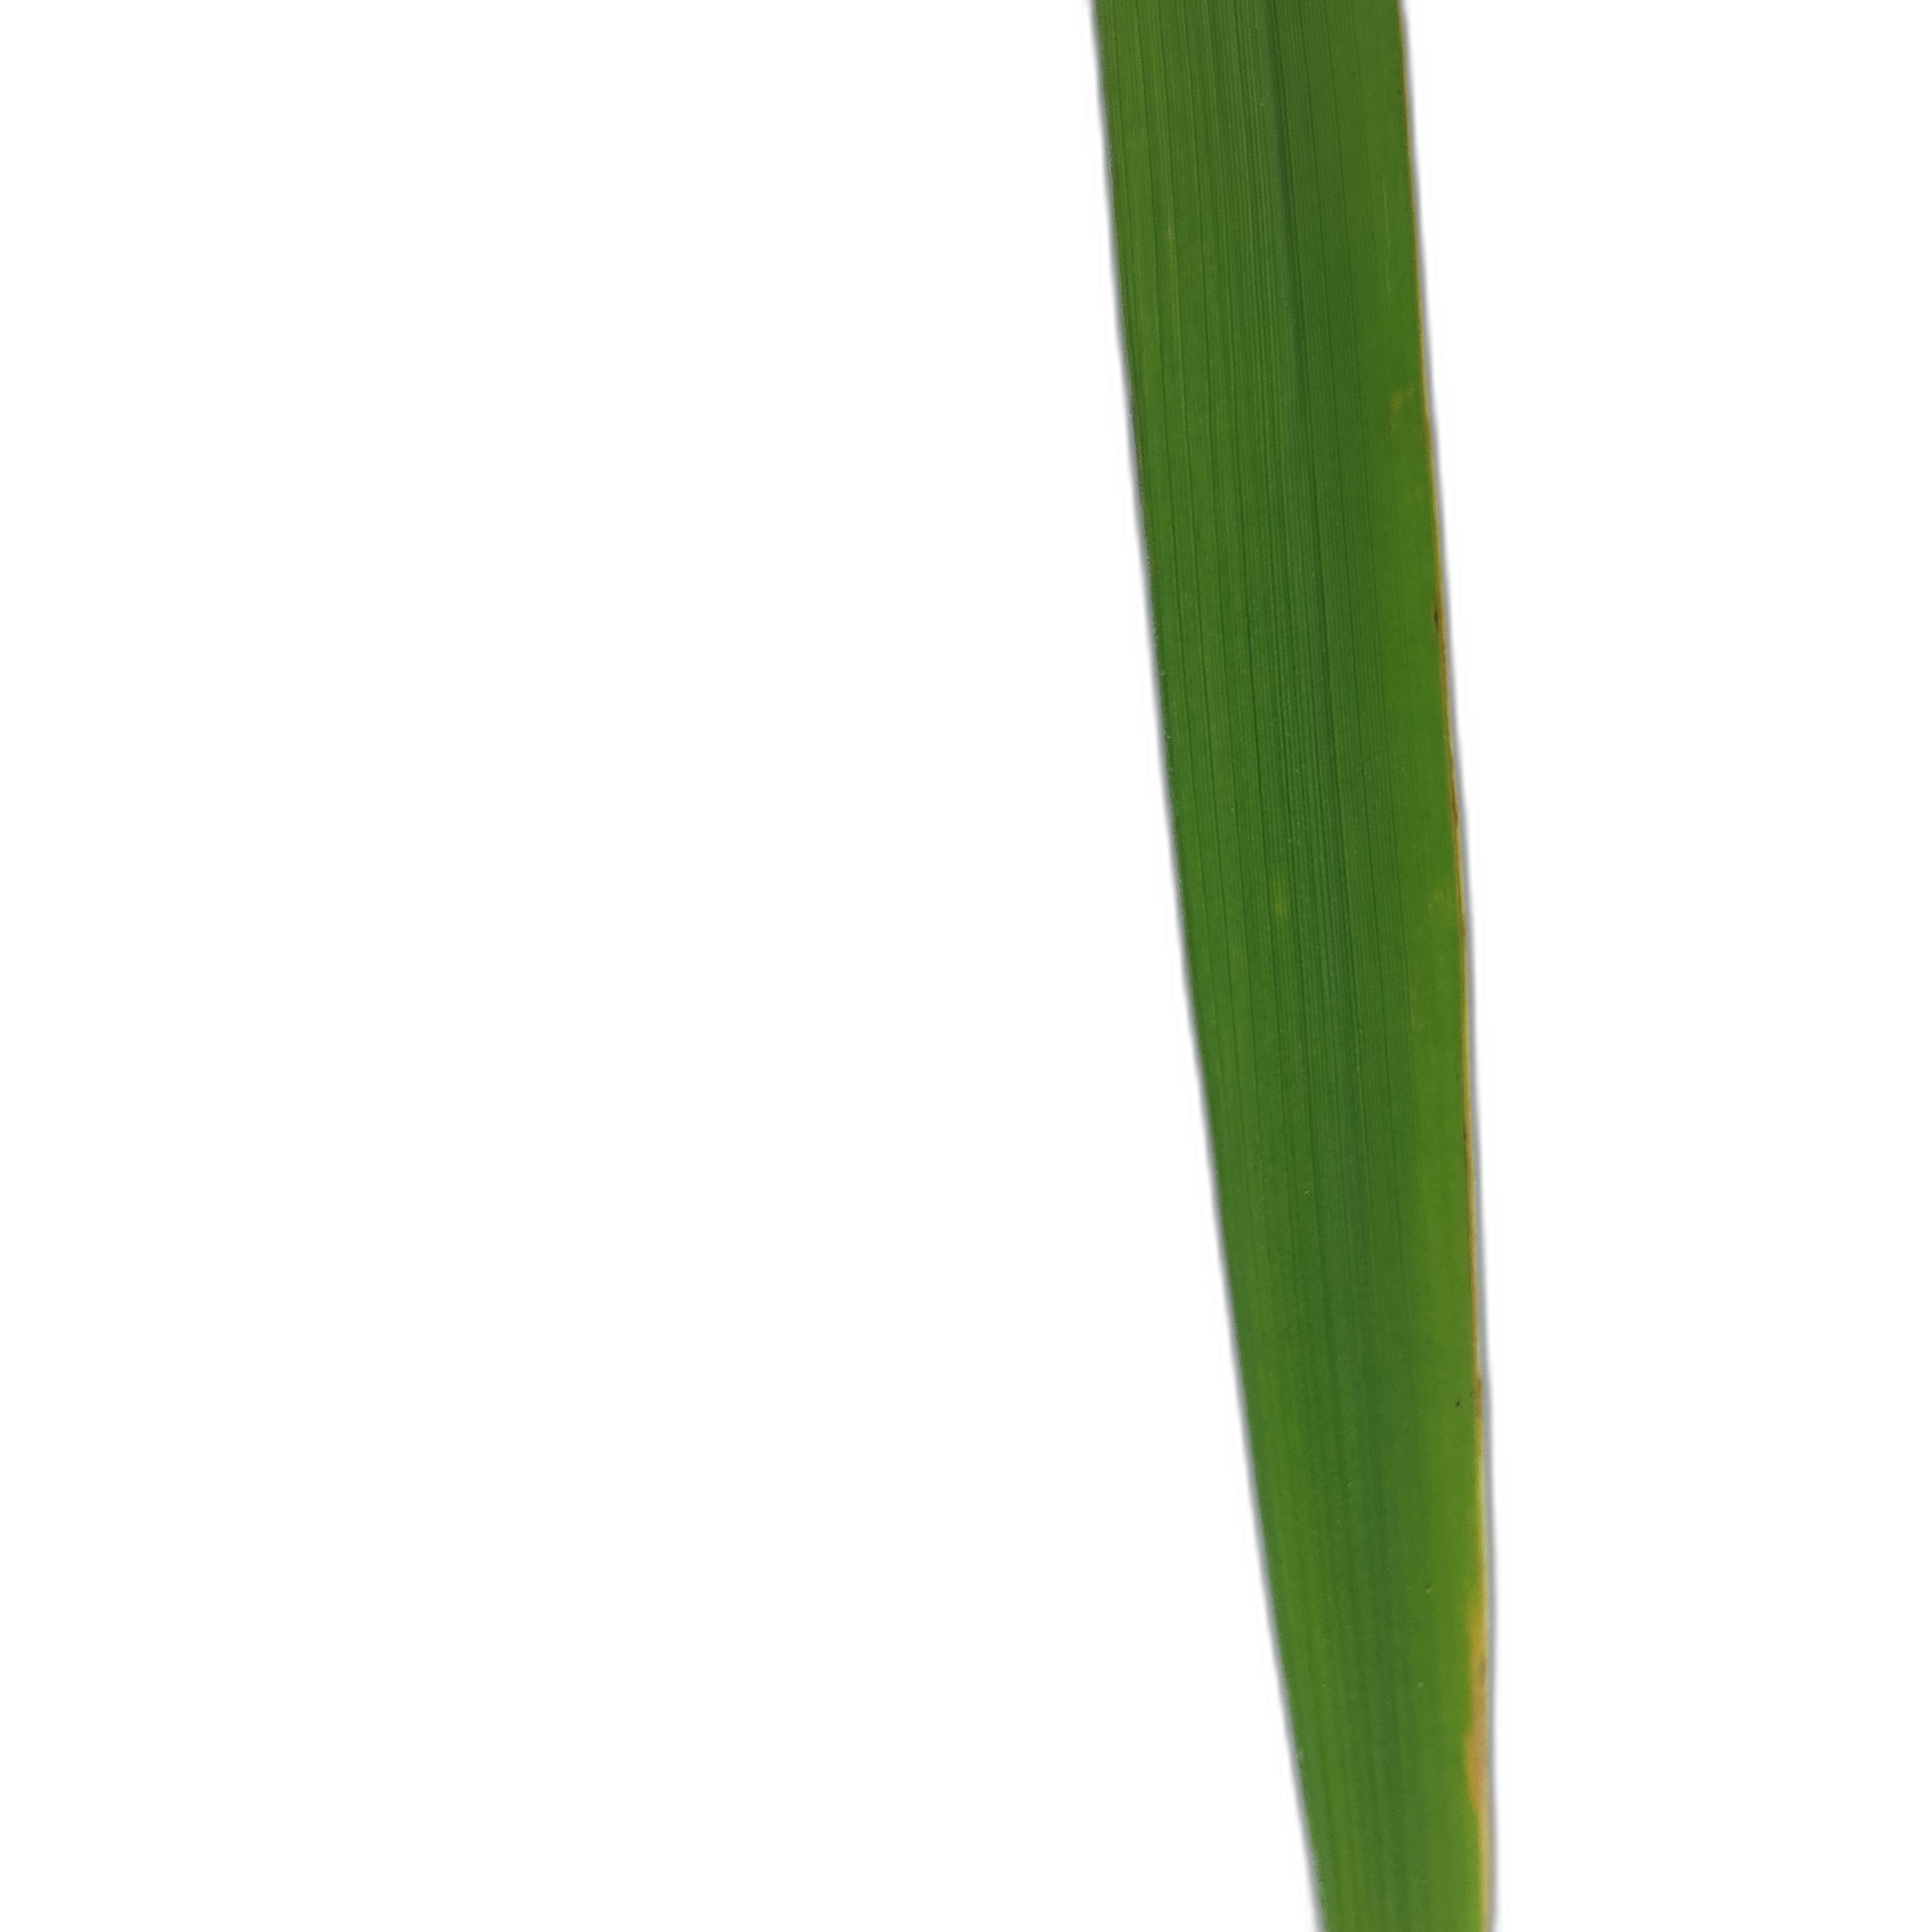
Label: Healthy